Francisco Tomás y Valiente

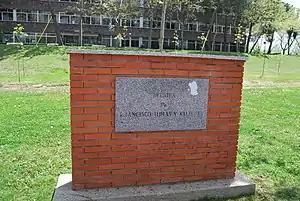

Francisco Tomás y Valiente (8 December 1932 – 14 February 1996) was a Spanish jurist, historian, and writer. He was professor of history of law in the Autonomous University of Madrid. He presided Spain's Constitutional Court from 1986 to 1992. He was assassinated by ETA in 1996.